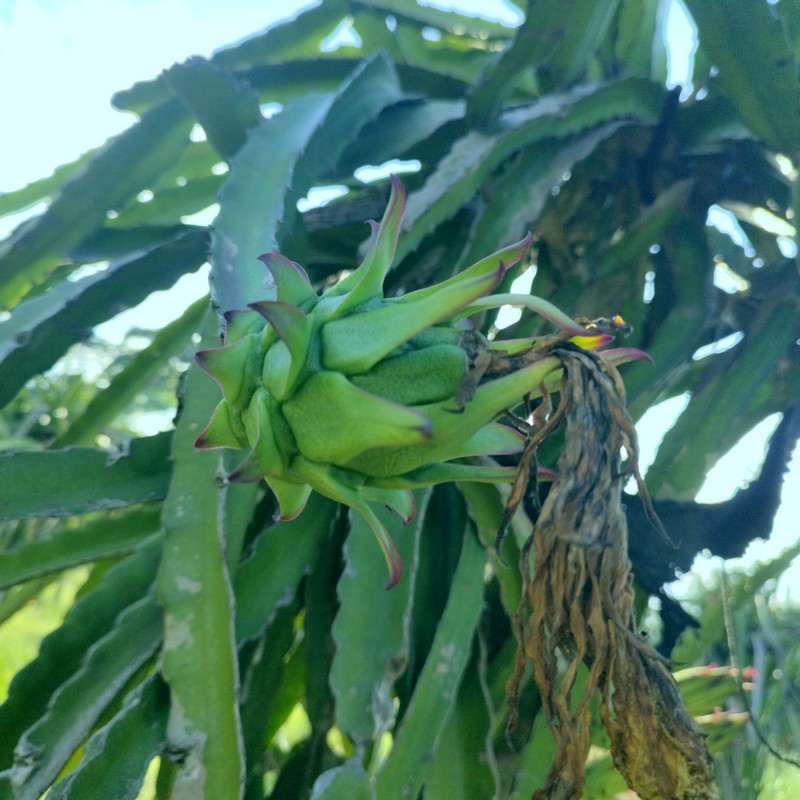
Label: Immature Dragon Fruit